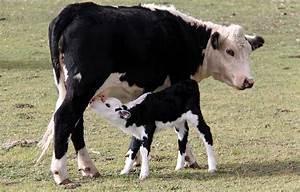
cow